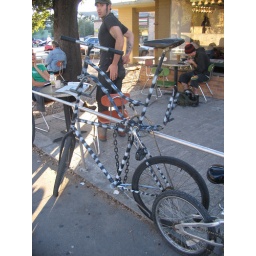
Picture of a double decker bike I saw on the Drag. The seat was up by my shoulder.